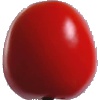
Label: Tomato 4